Fridel Meyer

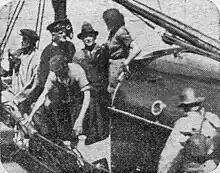
Meyer stands on the deck of the "Agnes Cross" after the rescue

Meyer arrived at Clacton-on-Sea on 16 or 17 June. On 21 June while she was paddling from Southwold to Lowestoft, "a gale was blowing with a heavy sea". Meyer's husband Engert attempted to join her at sea, but capsized. His canoe was "stove in and submerged", and he had to be rescued by Meyer, who carried him lying across the bows of her canoe, while the dog swam in a lifebelt for 45 minutes. She tried to paddle to shore, but could not make headway. By the time Engert was picked up by the Lowestoft coast guard, he was "in a state of collapse [and] hanging on to the outside [of Meyer's canoe]". Later, the Lowestoft crew and launchers of the lifeboat "Agnes Cross" were rewarded with a sum of money for the rescue, by the RNLI. The "Daily Mirror" gave a slightly different version of the story: